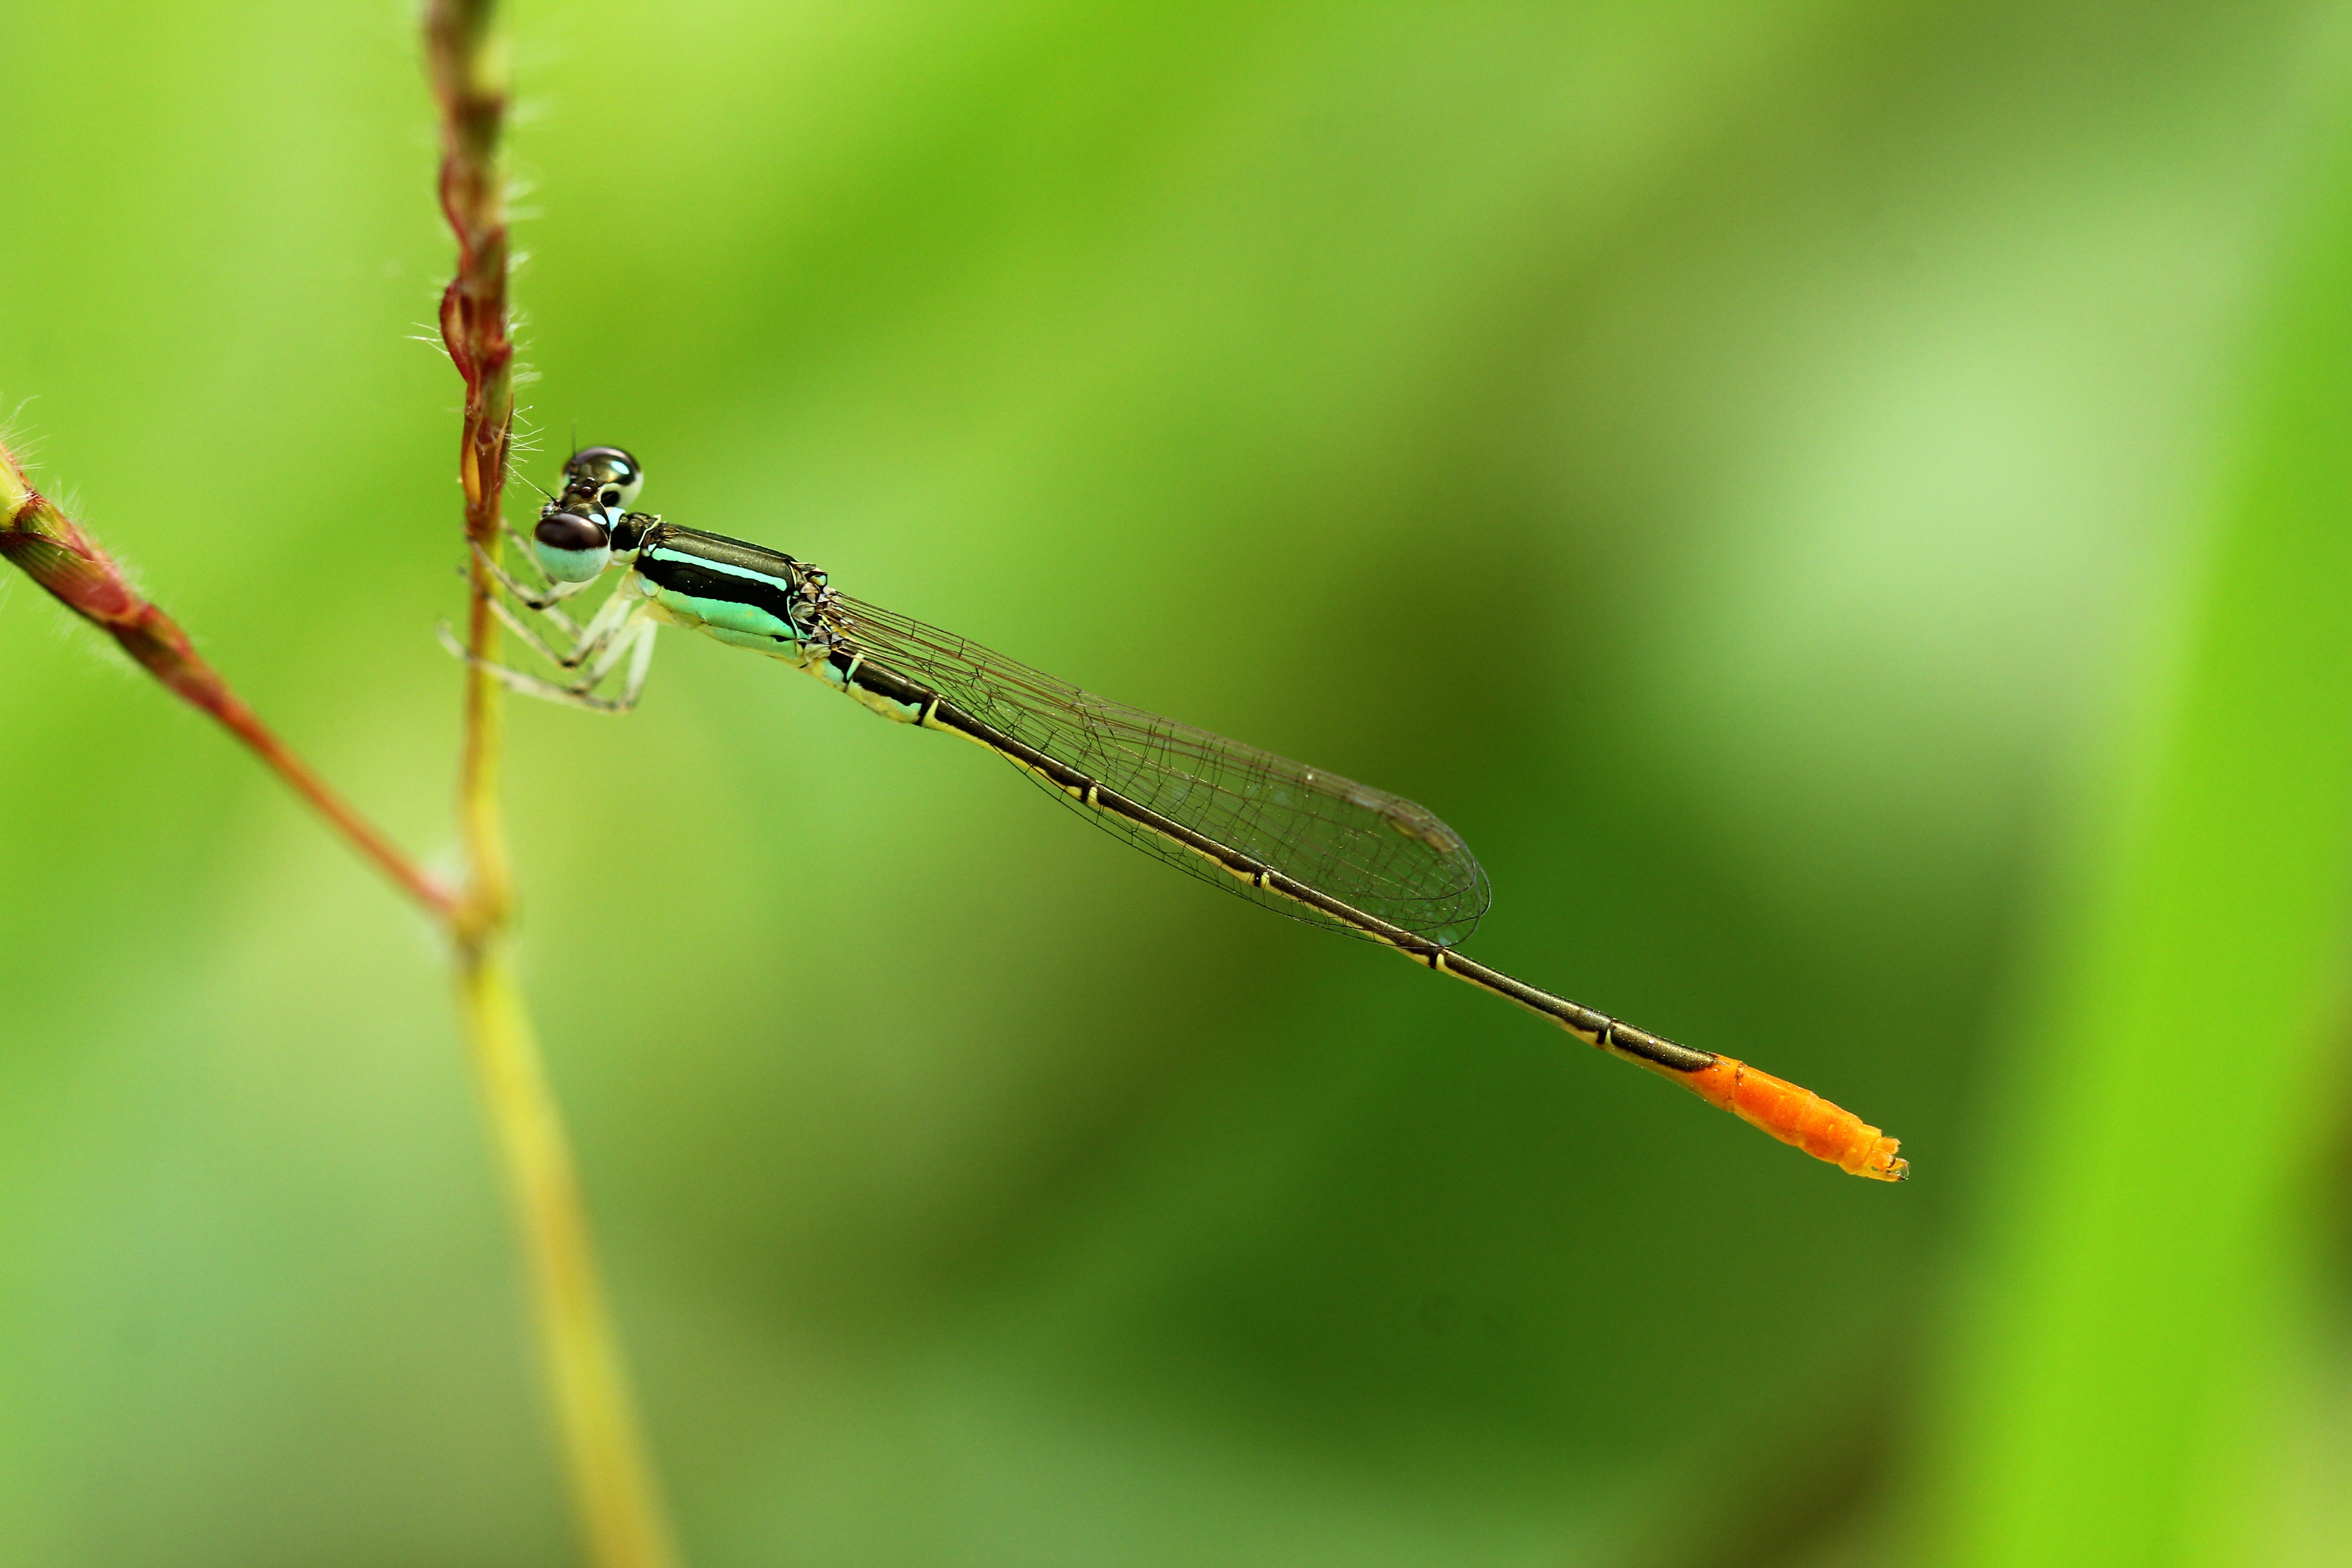
insect, damselfly, dragonfly, dragonflies and damseflies, Coenagrion, macro photography, invertebrate, net winged insects, green, organism, plant stem, close up, arthropod, plant, pest, photography, Hawker dragonflies, vascular plant, wildlife, twig